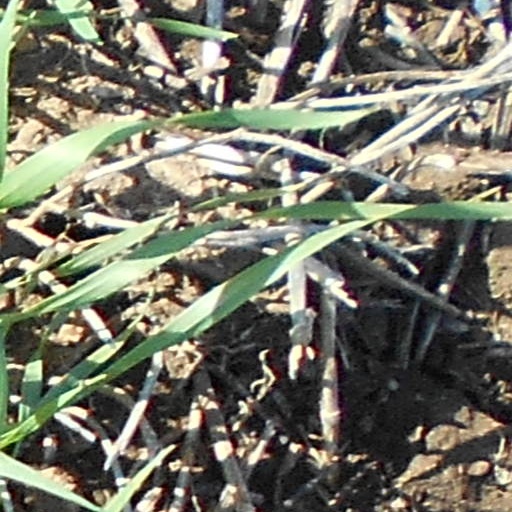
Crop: wheat